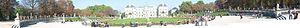
Panorama du jardin du Luxembourg à Paris, France